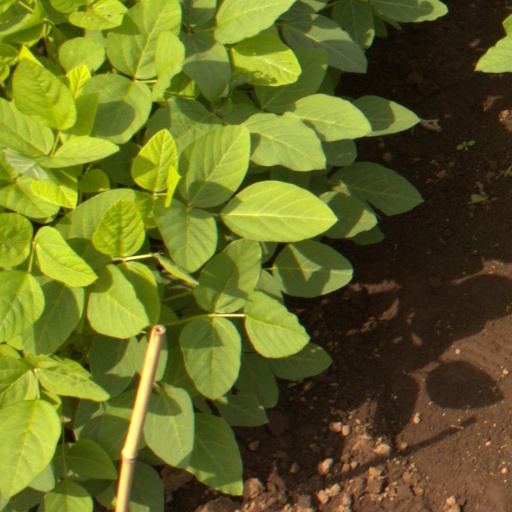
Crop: soybean